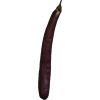
Label: eggplant_long